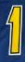
Number: 1